Regular Show season 1

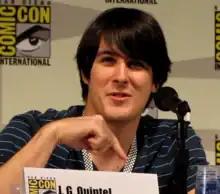
J. G. Quintel, the creator of the show and voice of Mordecai and Hi-Five Ghost, based the show off his student films produced at CalArts

The voice actors include Quintel (as Mordecai and Hi-Five Ghost) and William Salyers (as Rigby). Quintel states that the writing crew tries to "come up with dialogue that sounds conversational and not too cartoony so that the characters are more relatable." In addition, Sam Marin voices Pops, Benson, and Muscle Man, Mark Hamill voices Skips, a yeti, and Jeff Bennett voices Hi-Five Ghost in one episode only.